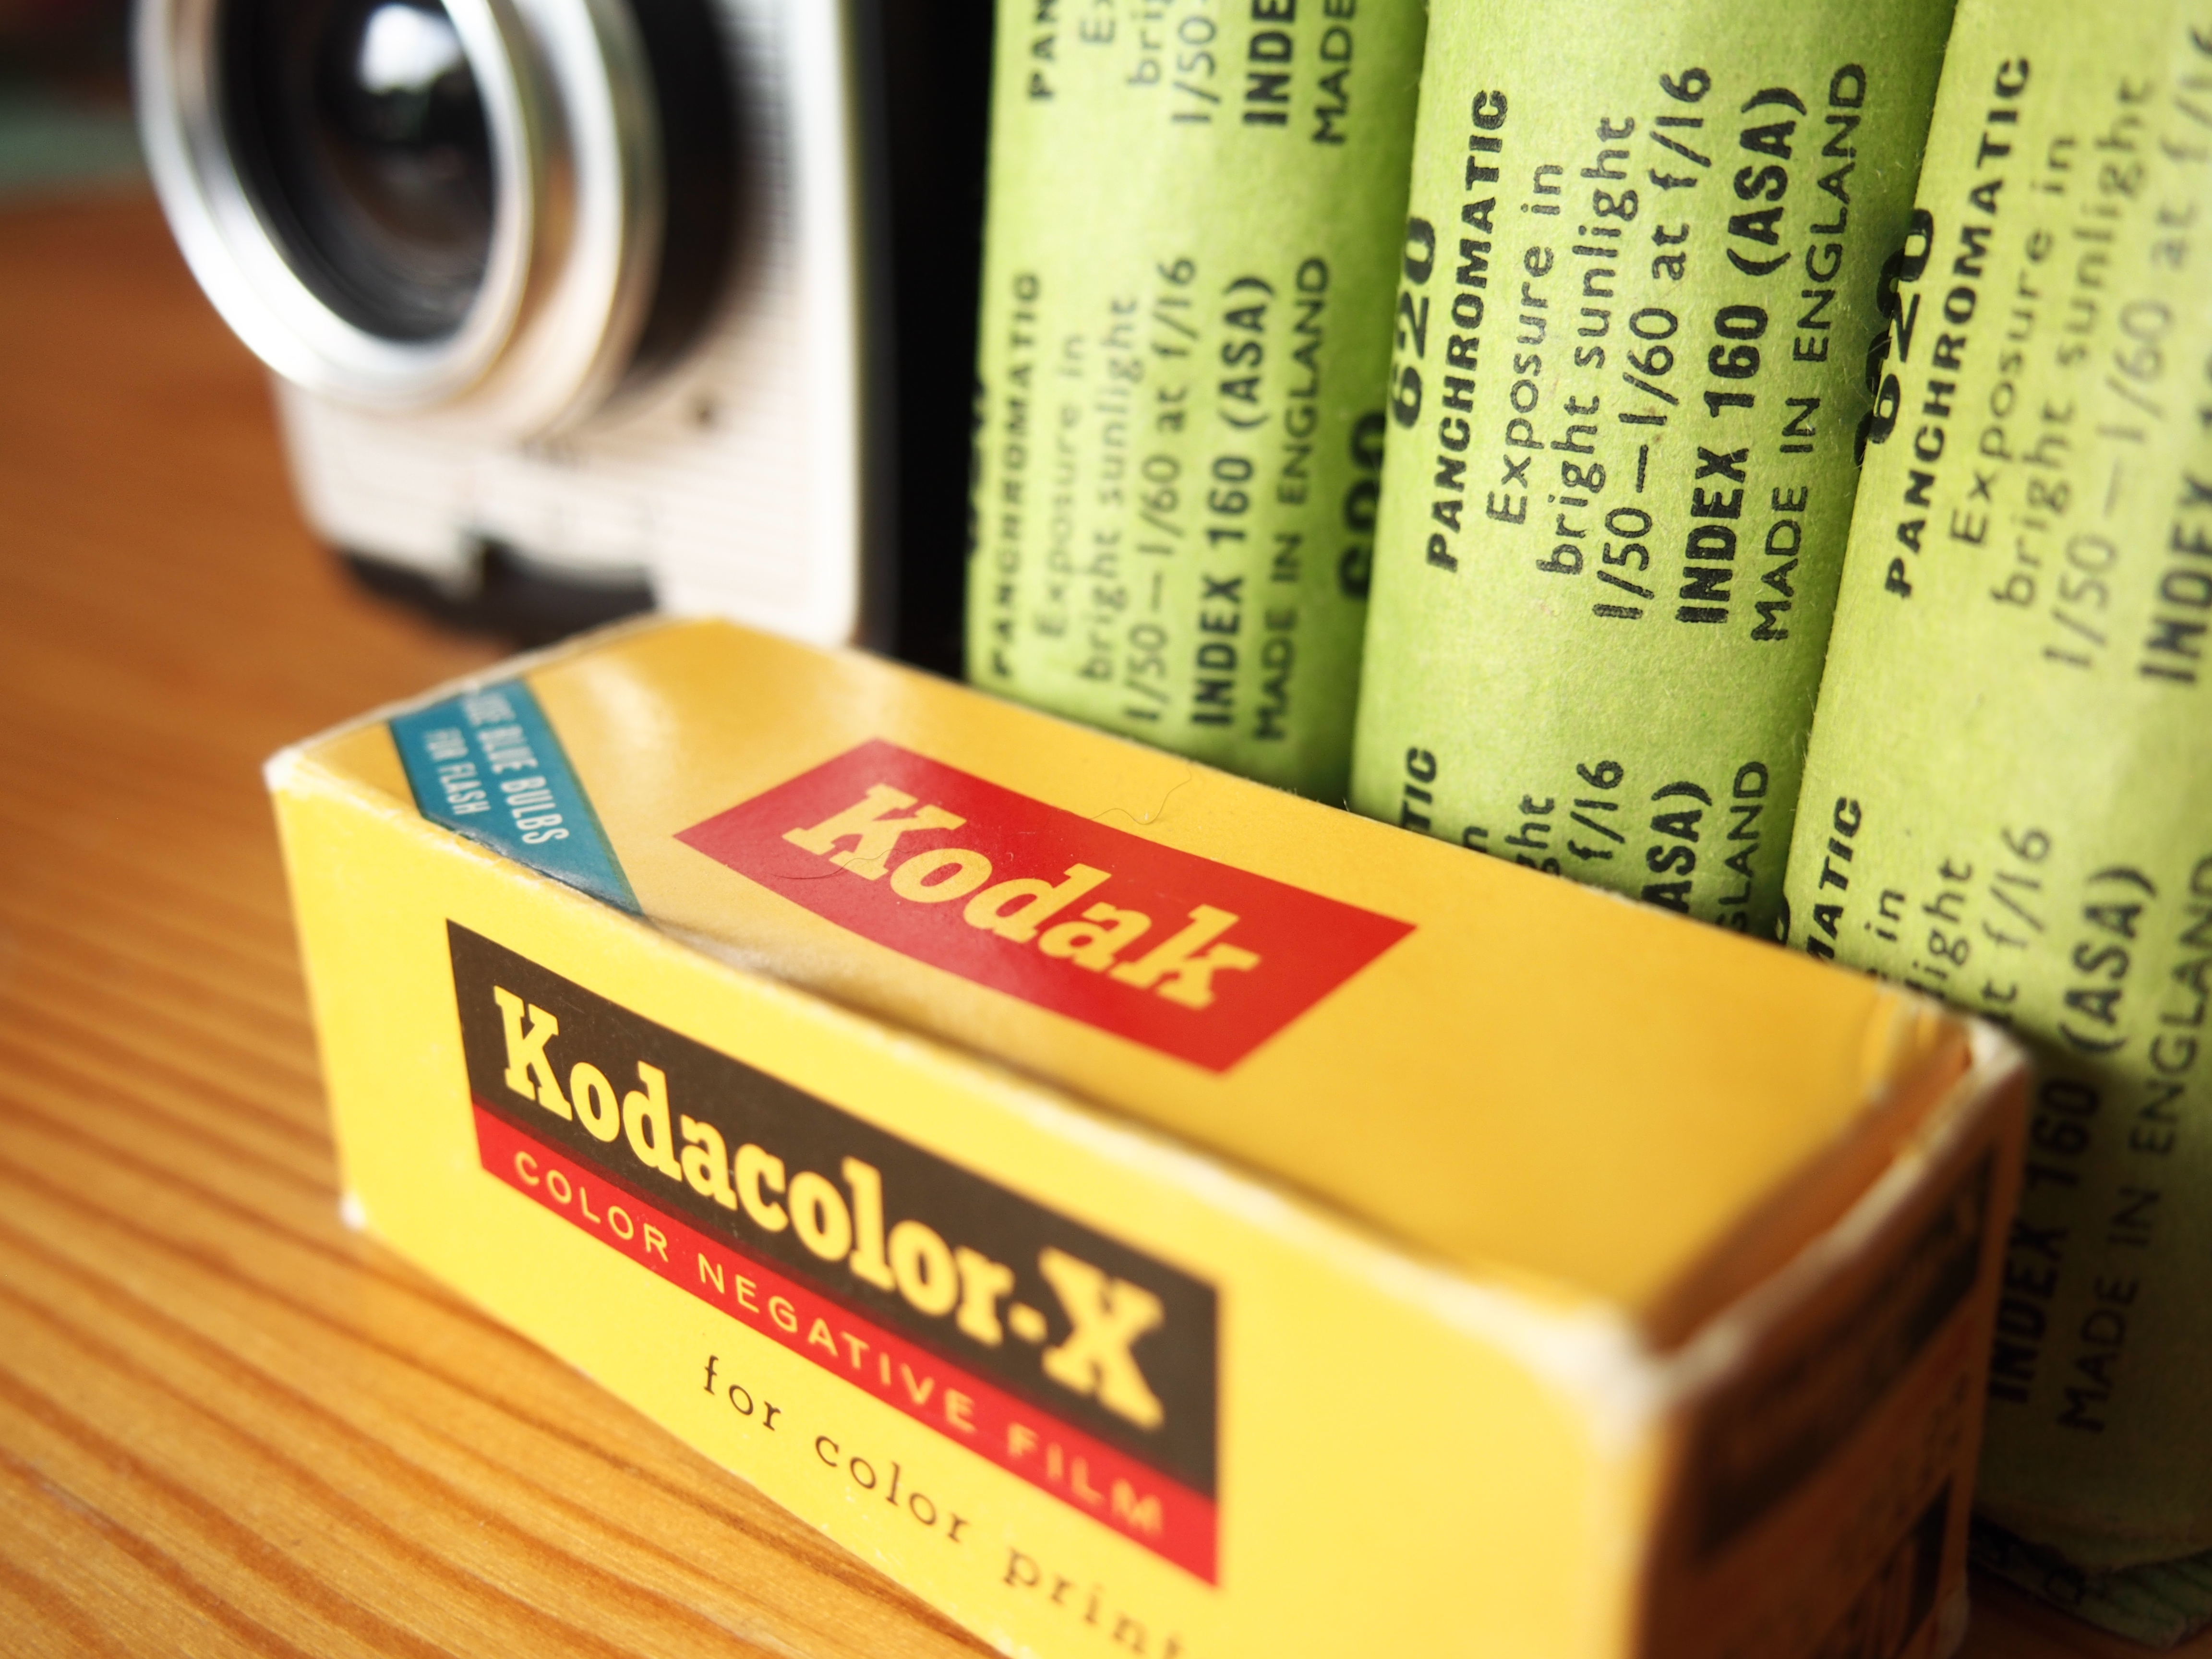
vintage, old, product, kodak, 1967, 620, mediumformat, expired, expiredfilm, 620film, panchromatic, kodacolorx